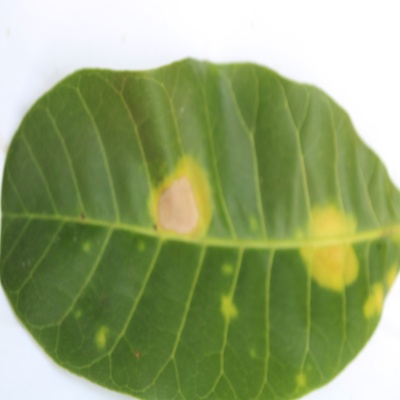
Crop: Cashew
Condition: anthracnose